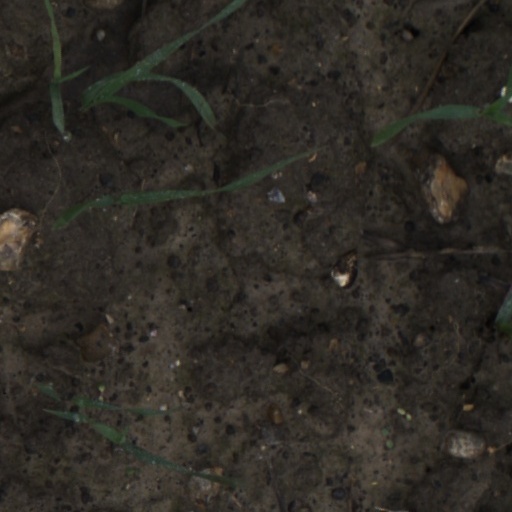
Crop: wheat